Richard of York, 3rd Duke of York

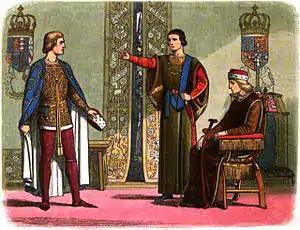
Victorian depiction of Henry VI (right) sitting while the Dukes of York (left) and Somerset (centre) have an argument

In 1450, the defeats and failures of the English royal government of the previous ten years boiled over into serious political unrest. In January Adam Moleyns, Lord Privy Seal and Bishop of Chichester, was lynched. In May the chief councillor of the king, William de la Pole, 1st Duke of Suffolk, was murdered on his way into exile. The House of Commons demanded that the king take back many of the grants of land and money he had made to his favourites.